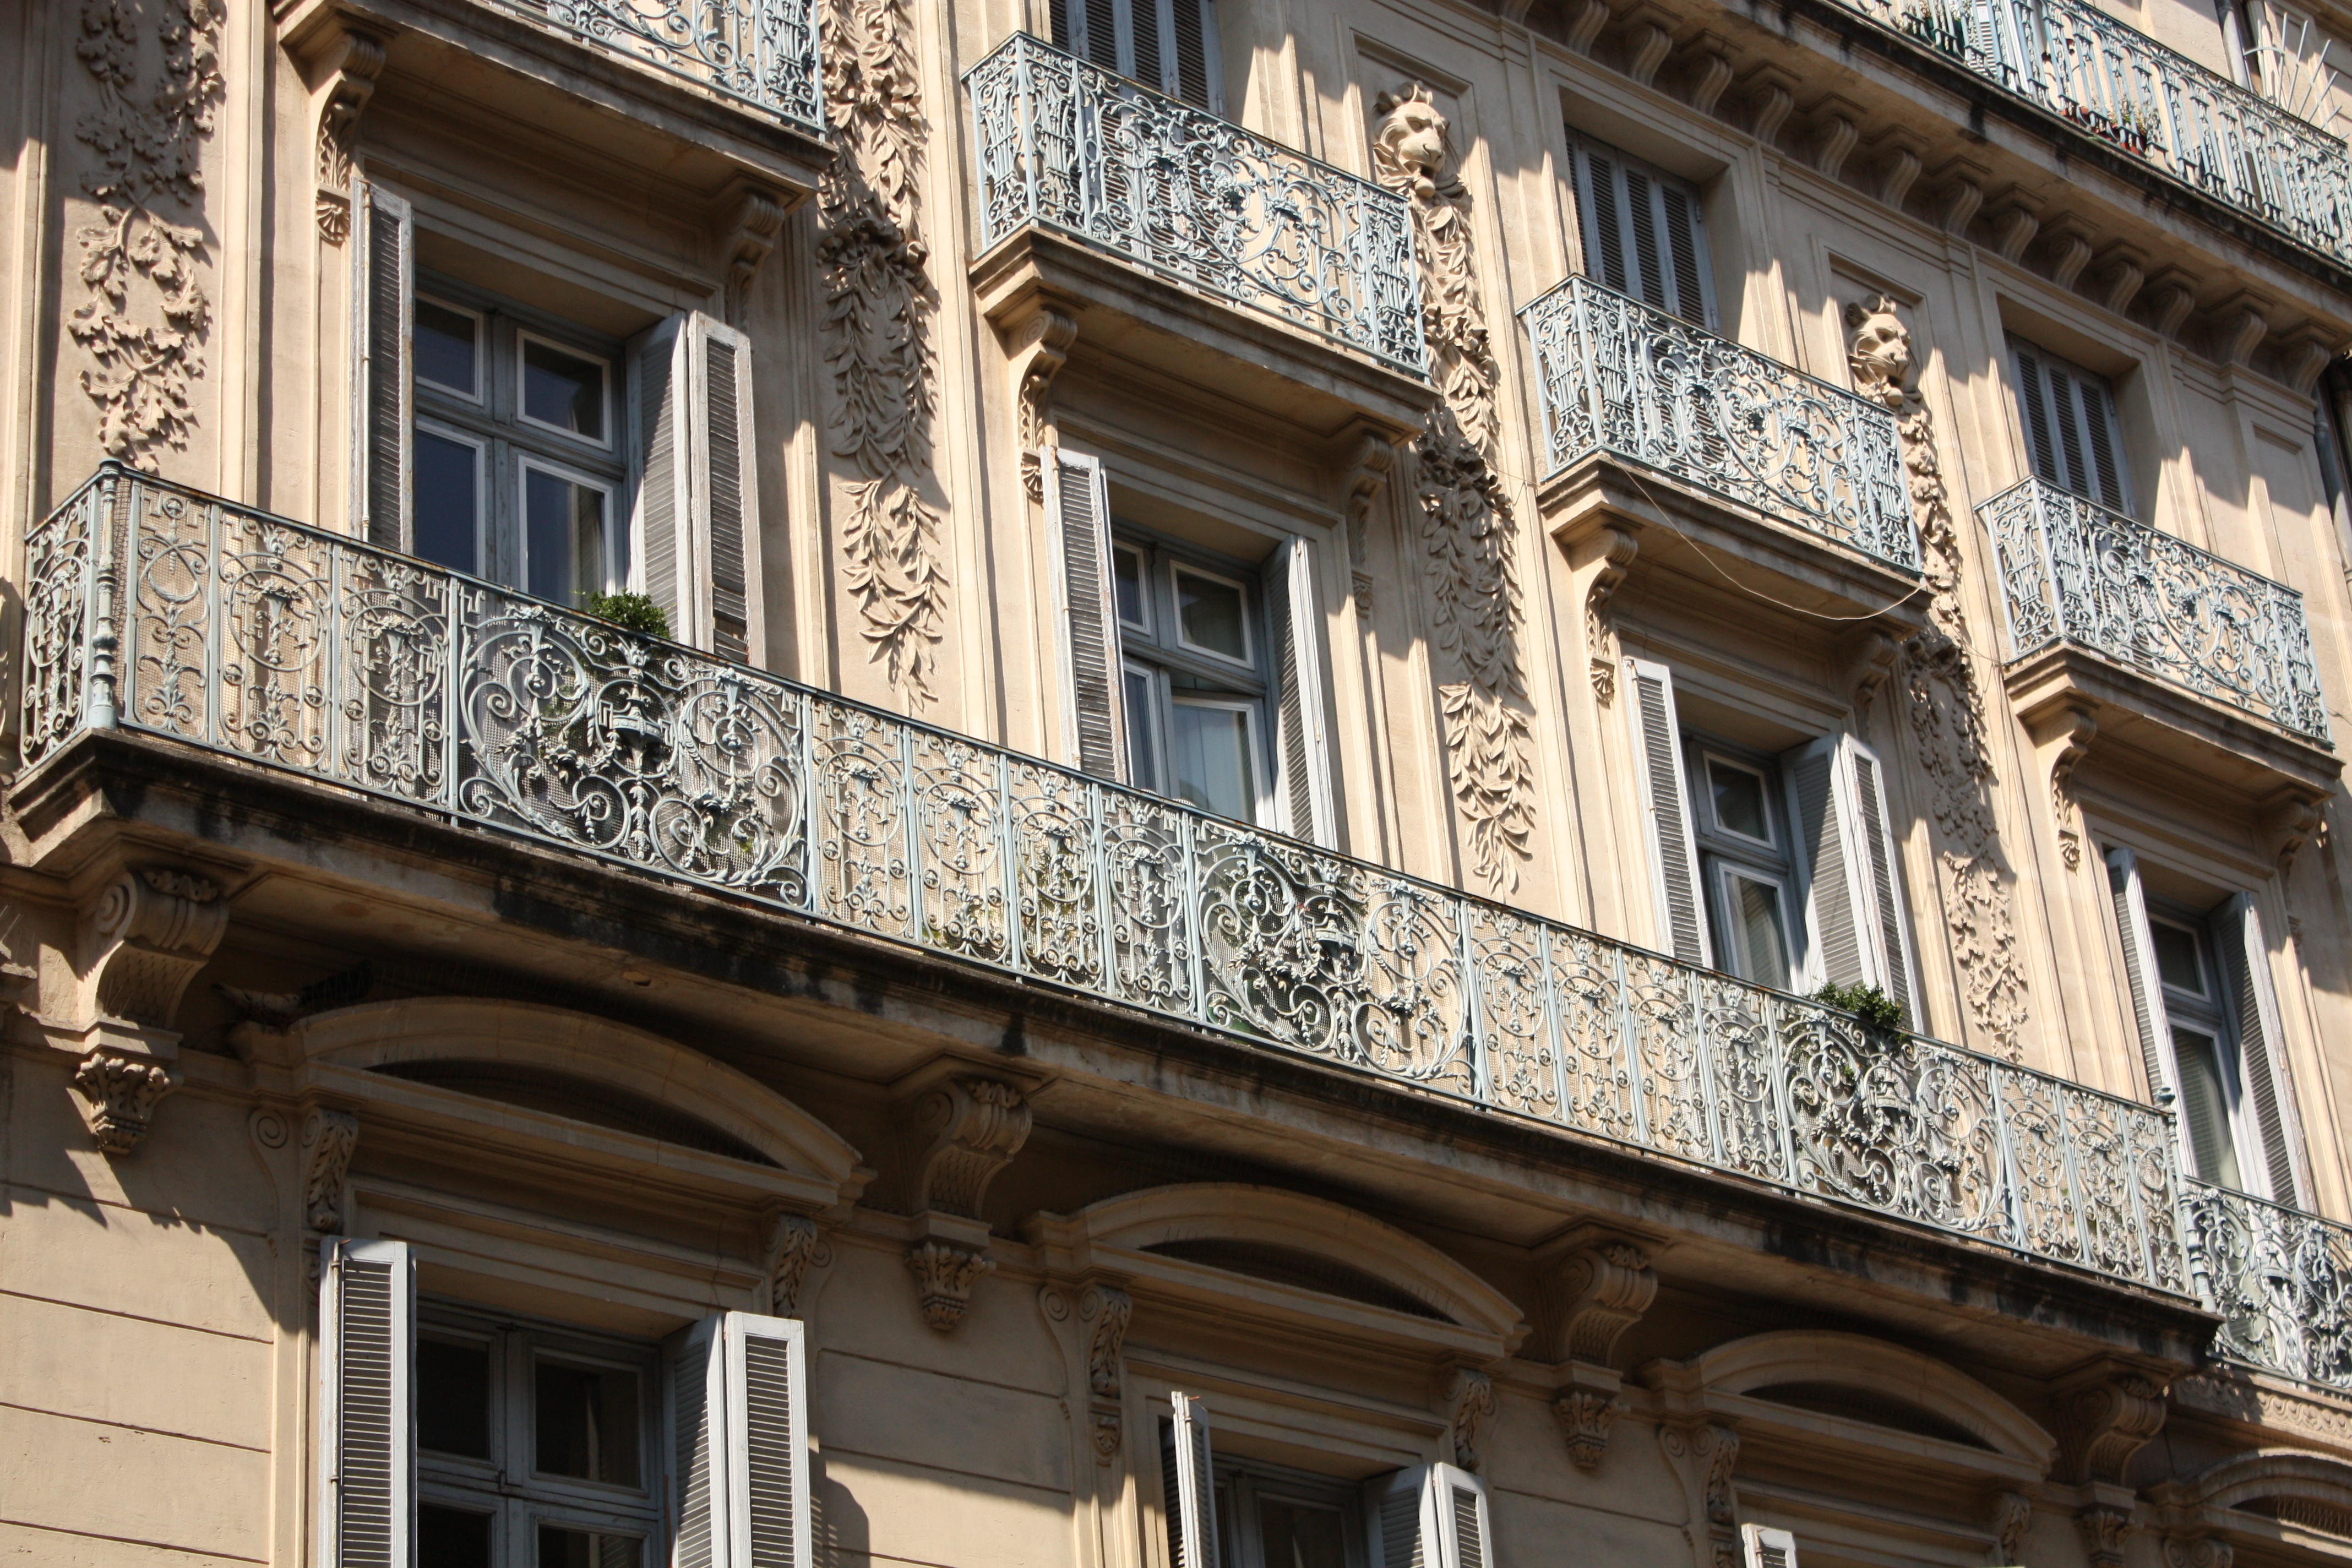
architecture, mansion, house, window, building, palace, city, downtown, balcony, landmark, facade, montpellier, estate, neighbourhood, building facade, urban area, human settlement